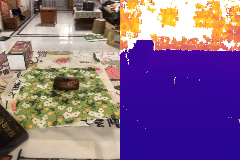
Label: banana